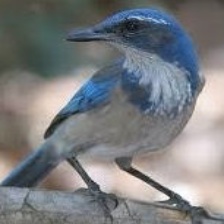
Species: AZURE JAY
Scientific name: CYANOCORAX CAERULEUS
ImageNet parent category: jay